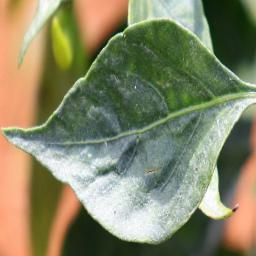
Label: healthy